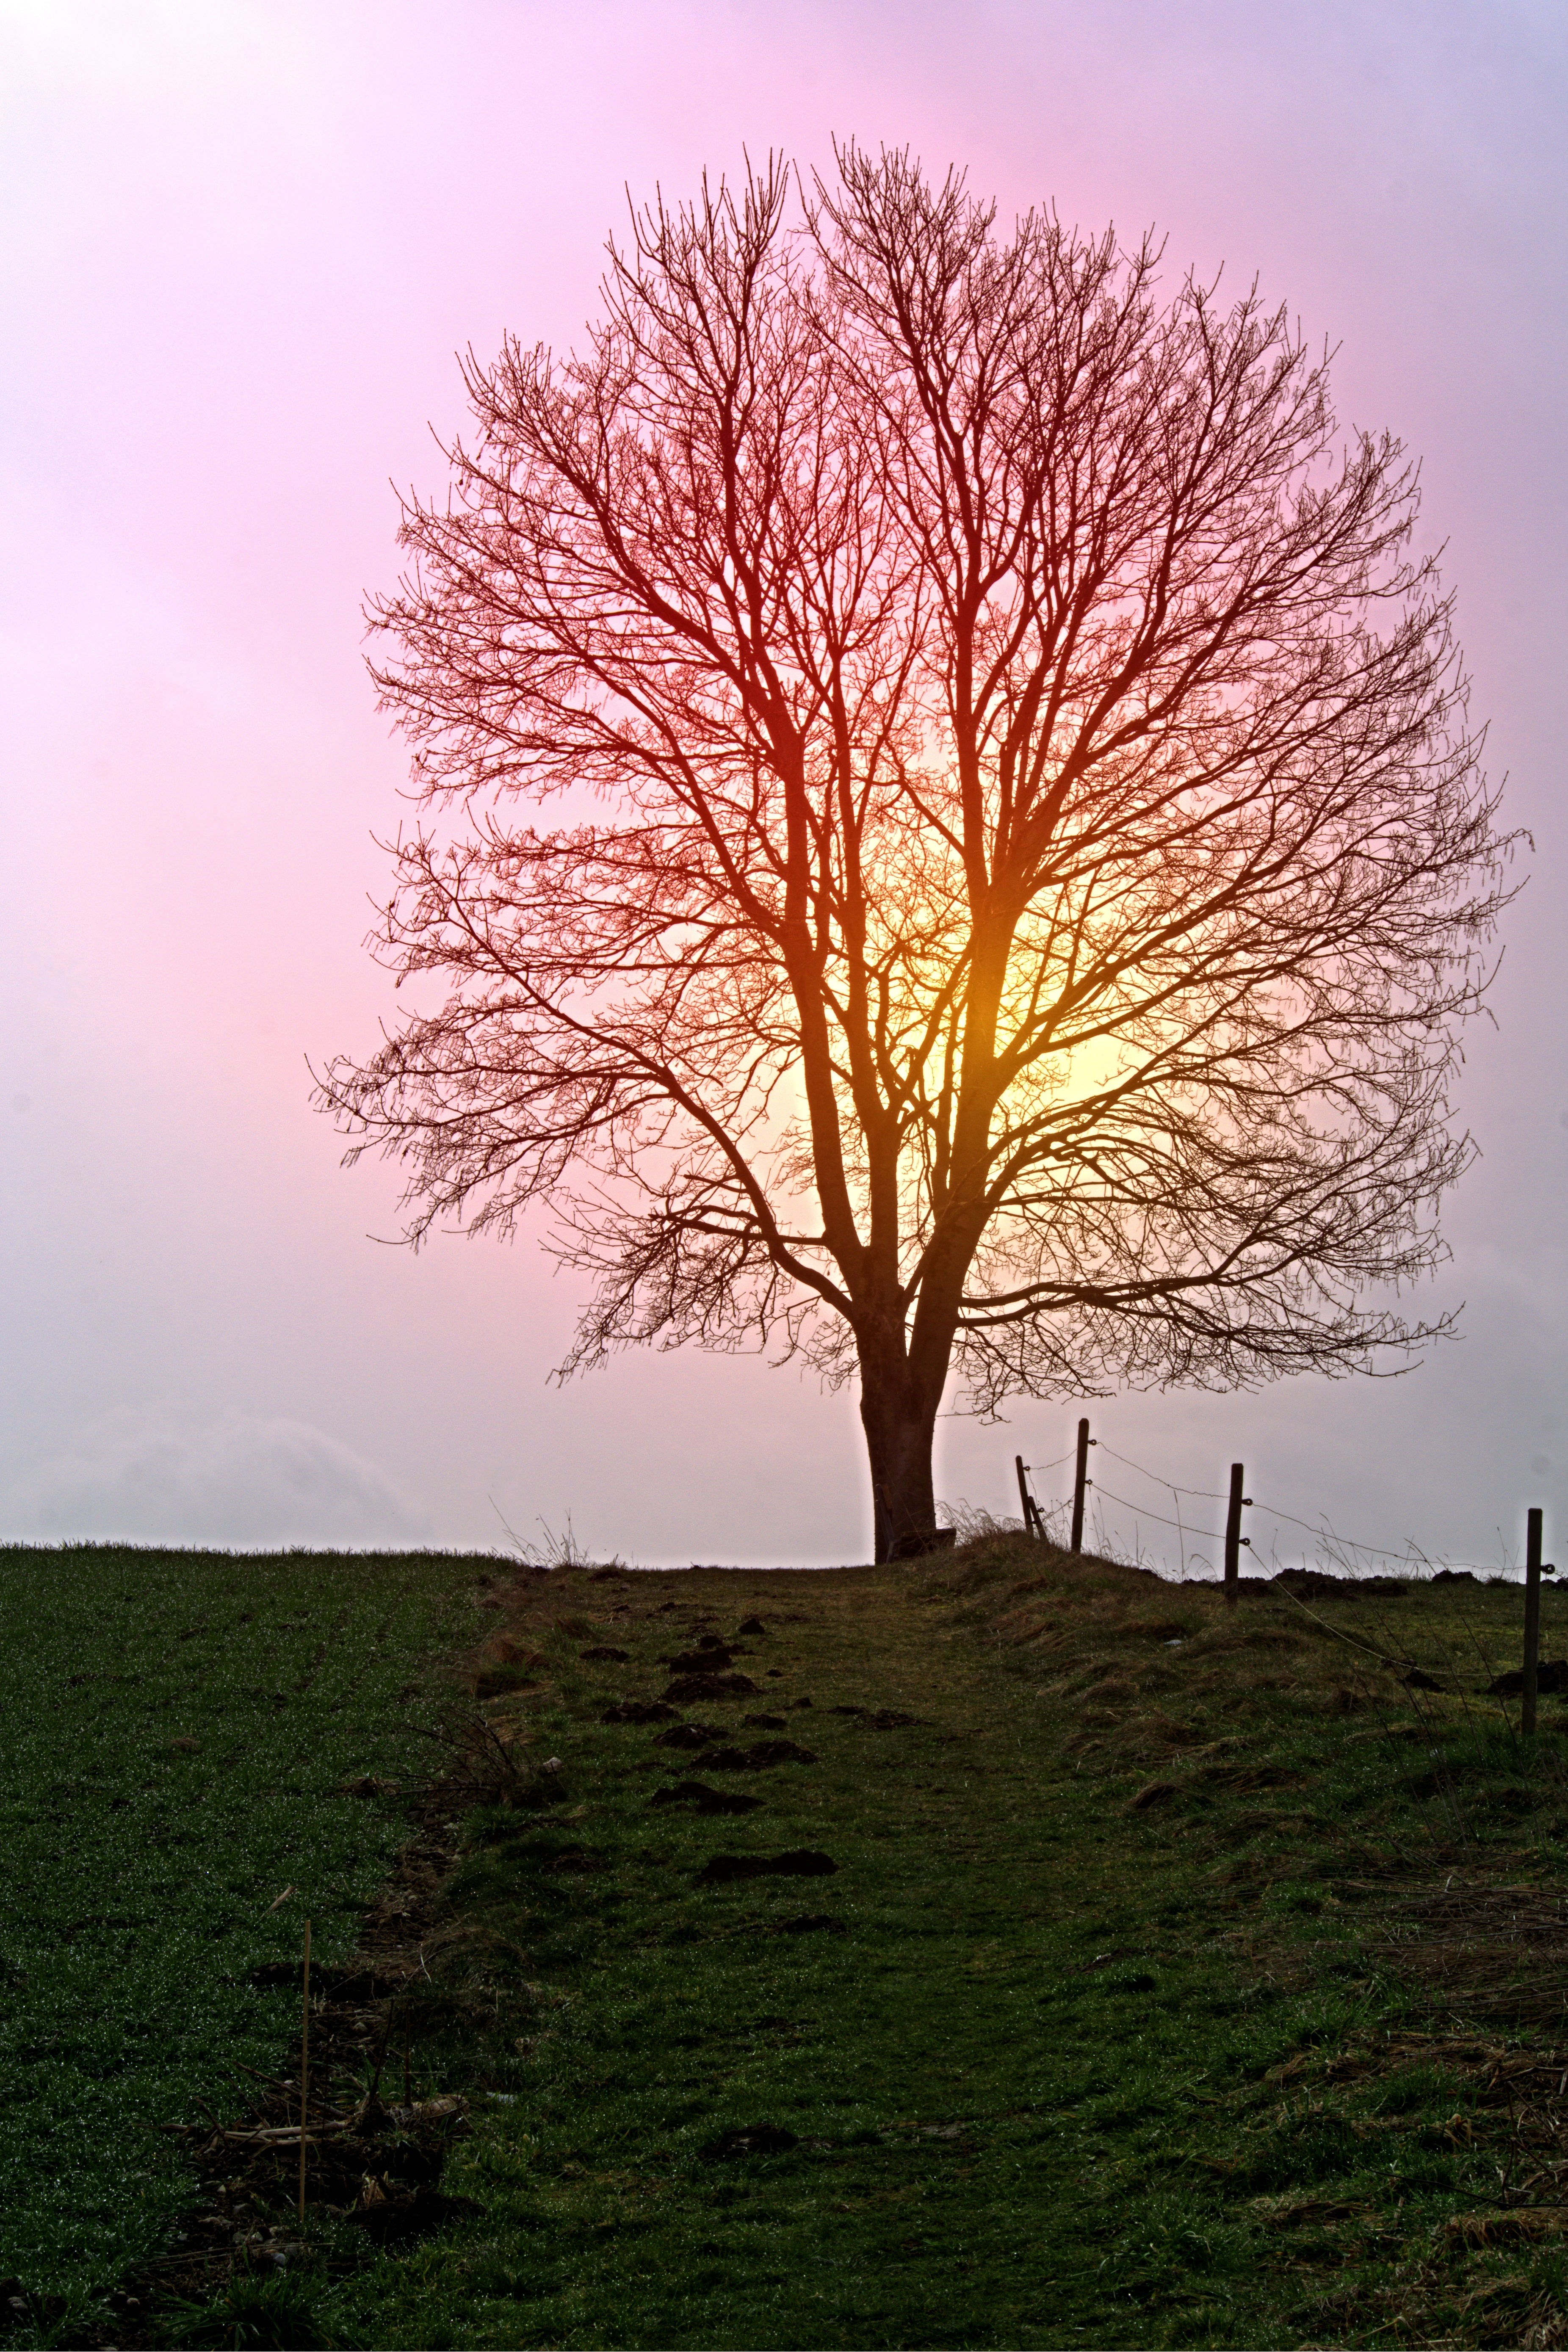
landscape, tree, nature, grass, horizon, branch, light, plant, sky, sun, sunrise, sunset, mist, hiking, field, meadow, sunlight, morning, leaf, flower, dawn, dusk, evening, autumn, romantic, mood, away, nature trail, sunbeam, individually, atmospheric phenomenon, grass family, woody plant